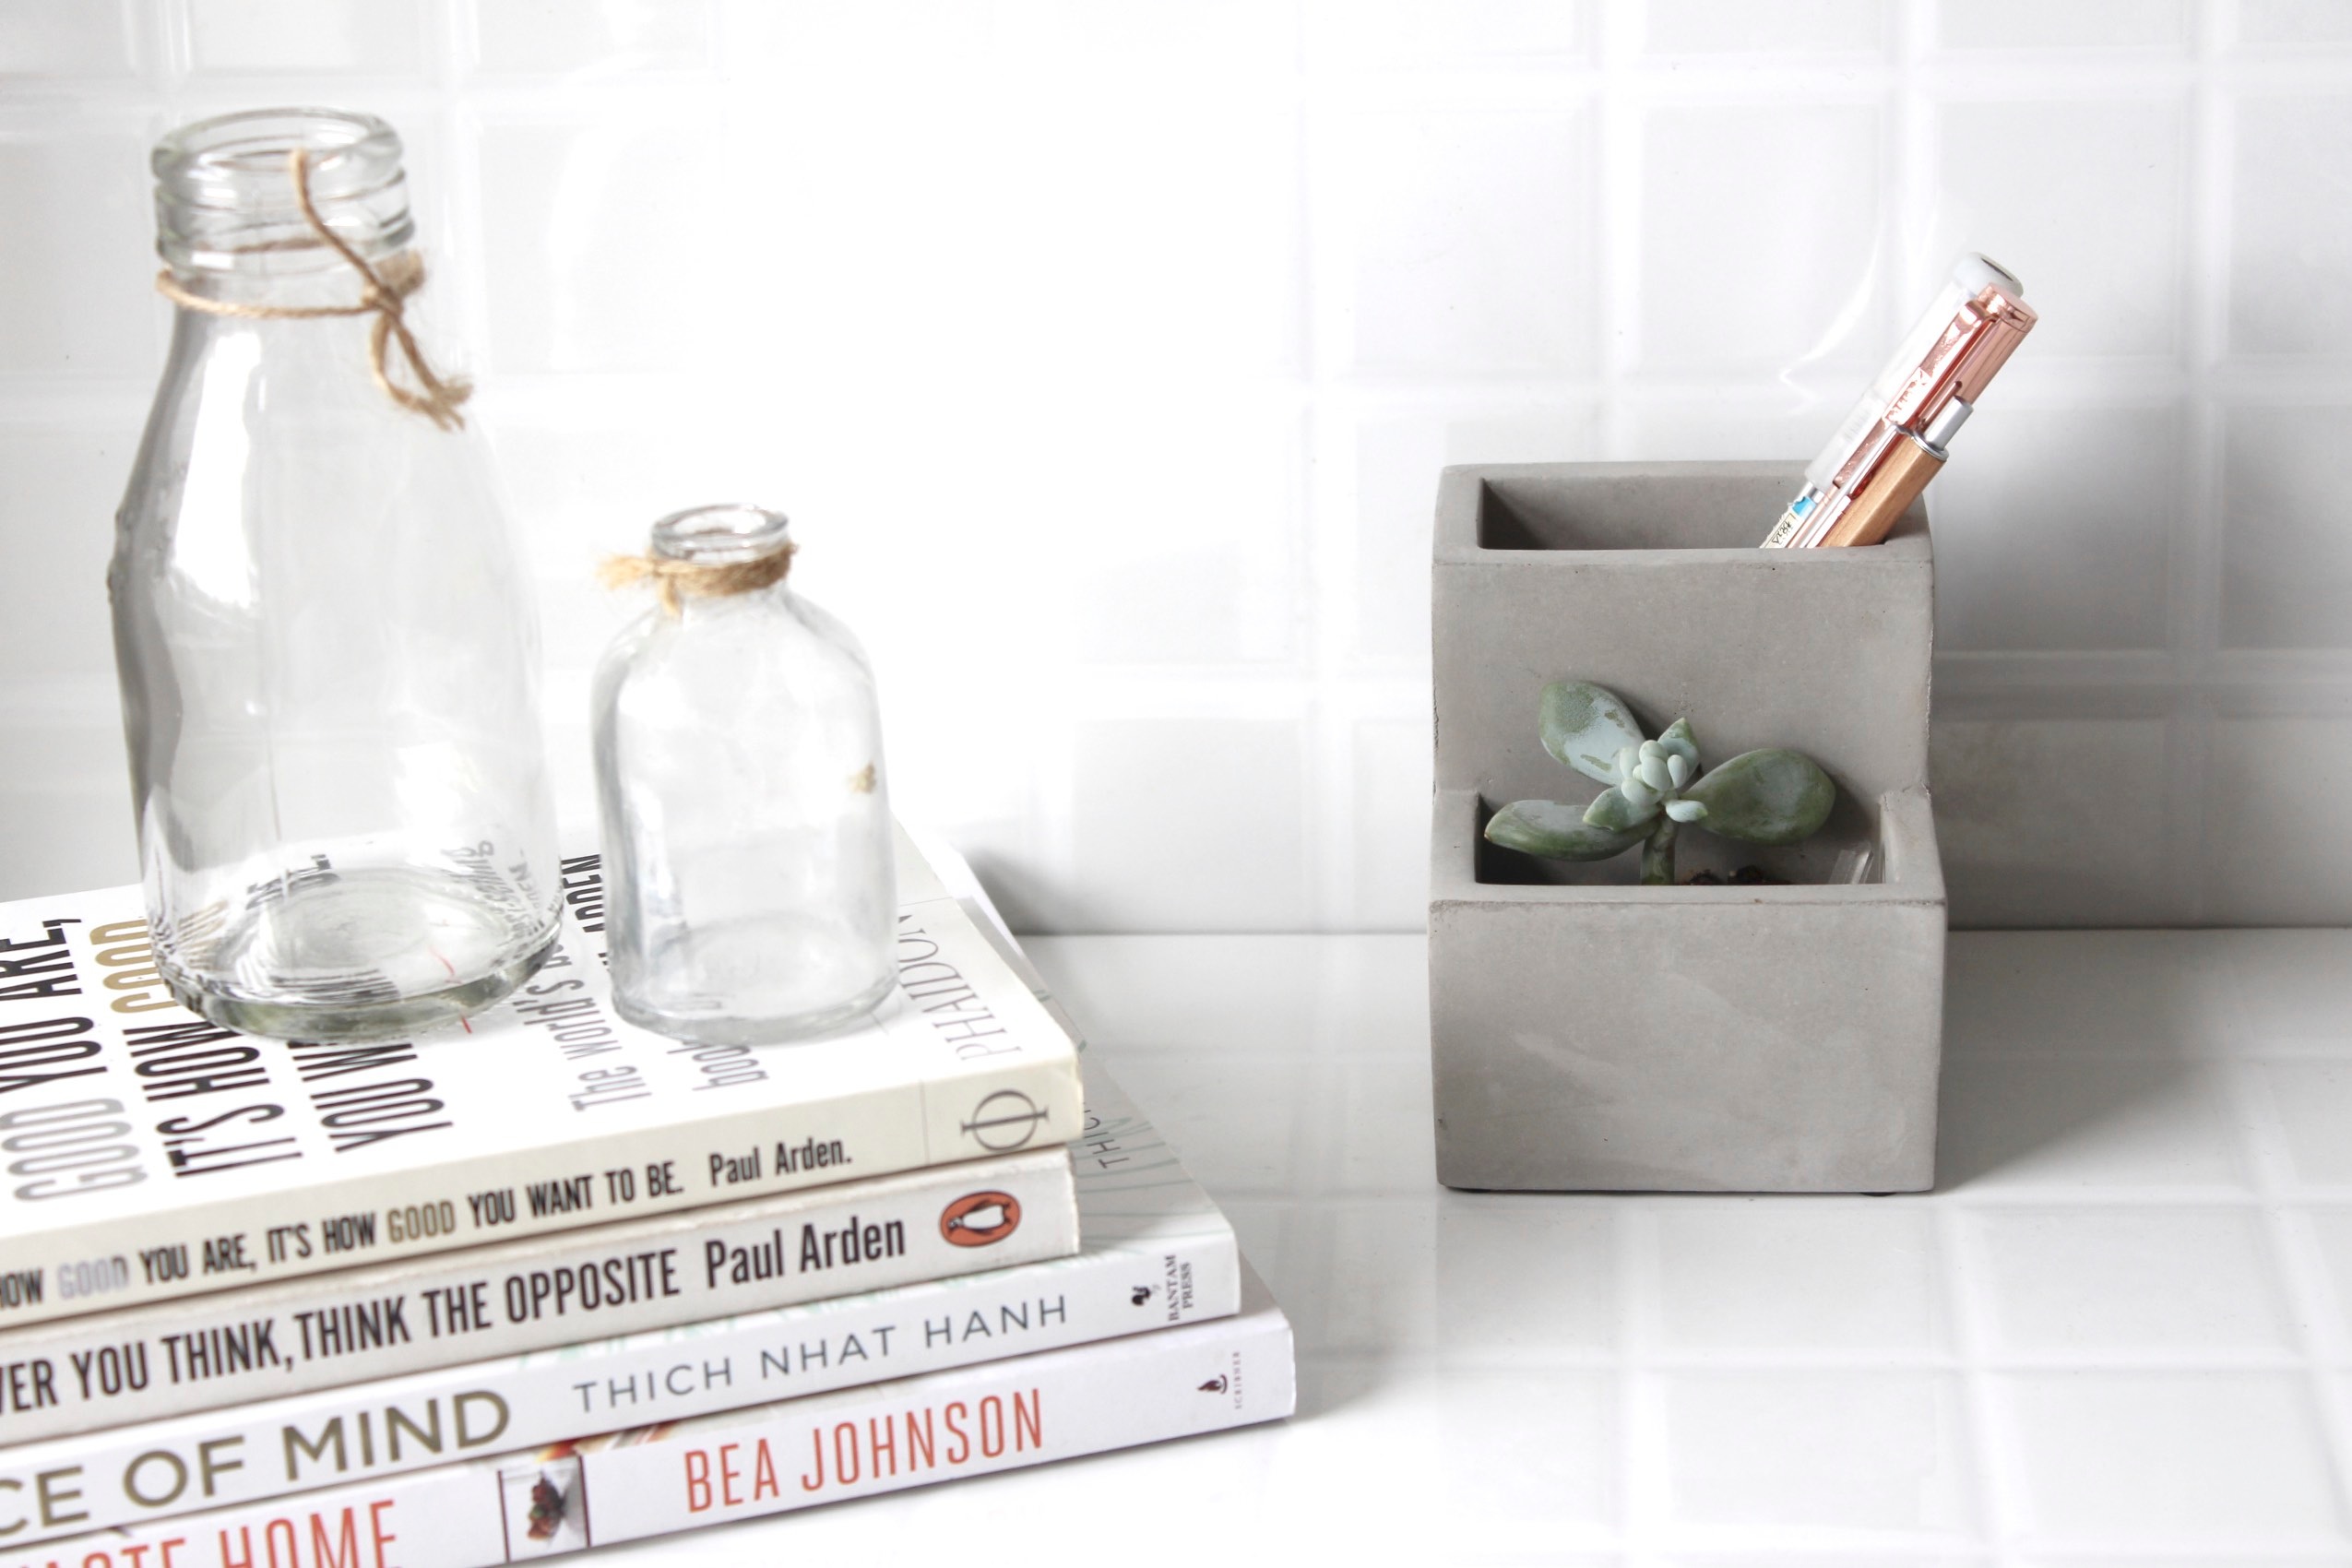
glass, ceramic, shelf, bottle, furniture, lighting, product